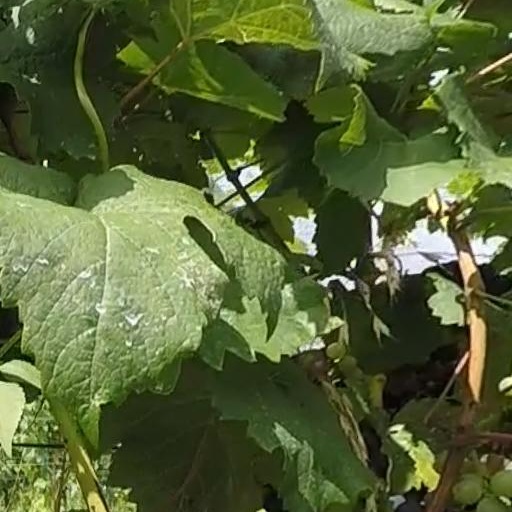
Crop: grape